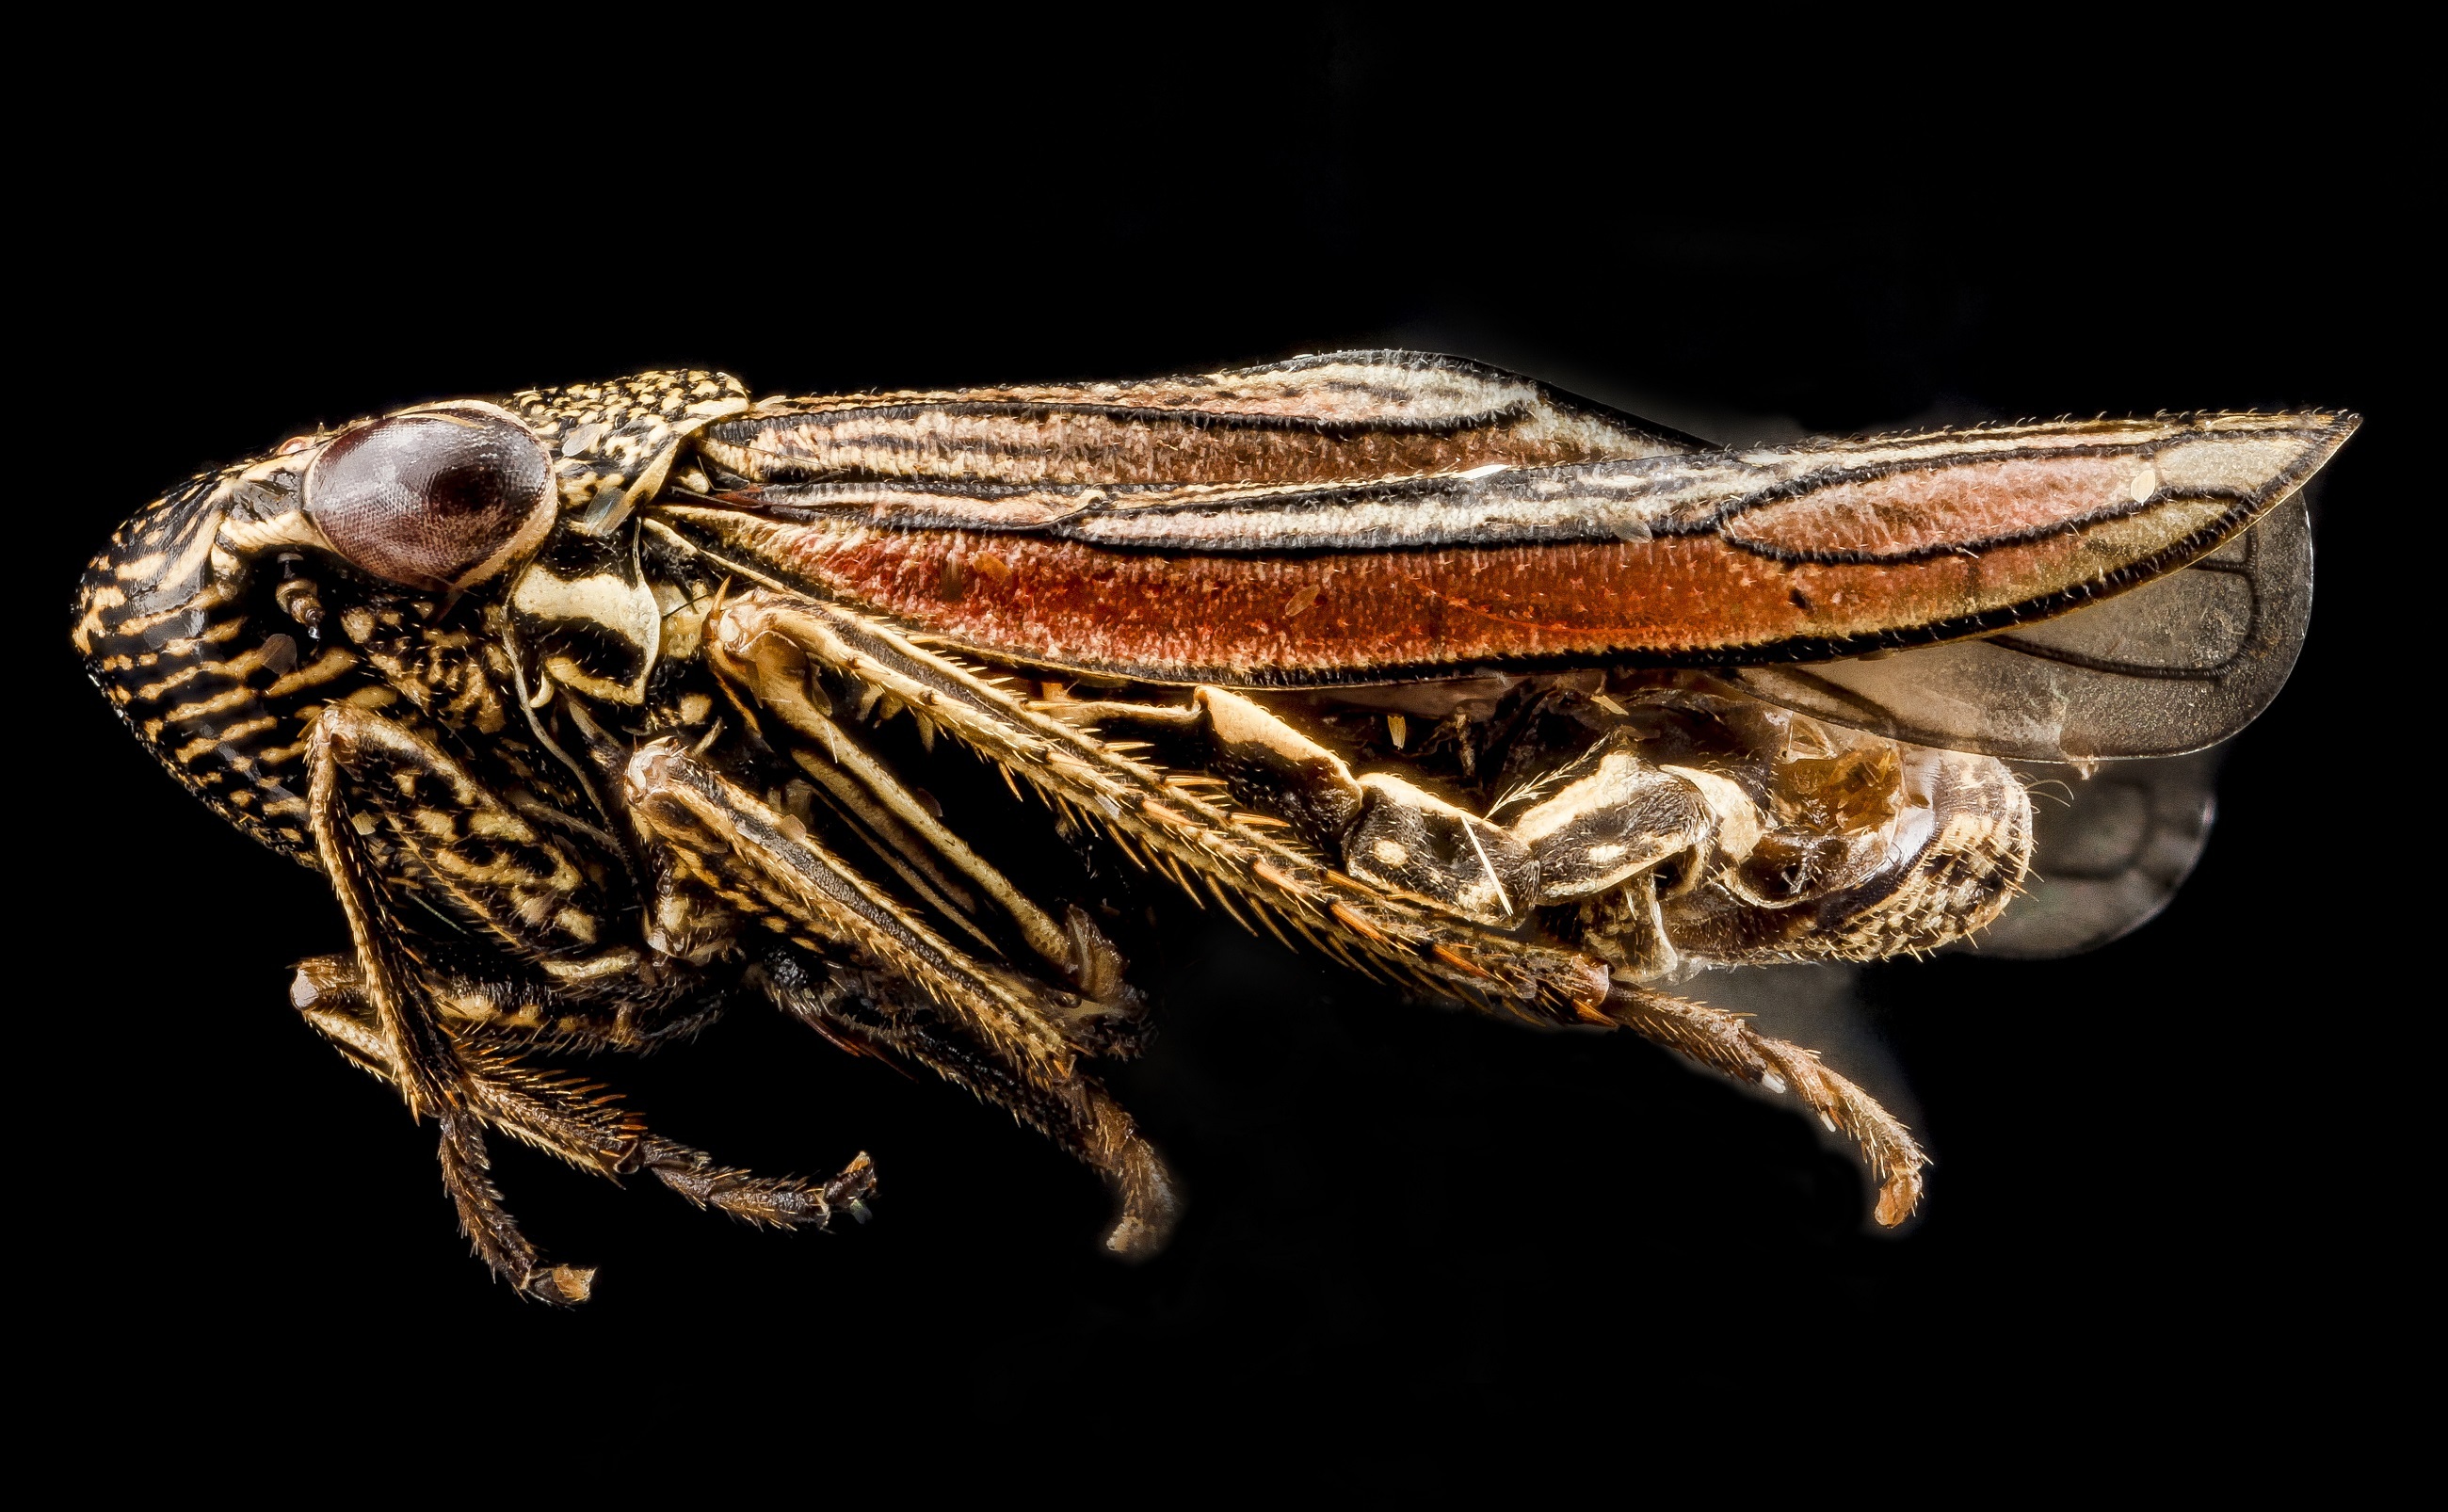
nature, profile, wildlife, portrait, insect, macro, bug, moth, fauna, invertebrate, s, u, leafhopper, hopper, locust, mounted, macro photography, geological survey, cicada, cuerna unica, true bugs